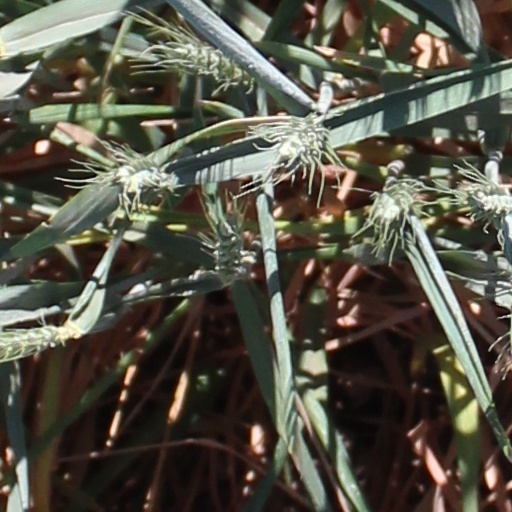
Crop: wheat